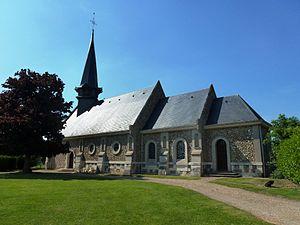
Berville-la-Campagne est une commune française située dans le département de l'Eure en région Normandie.